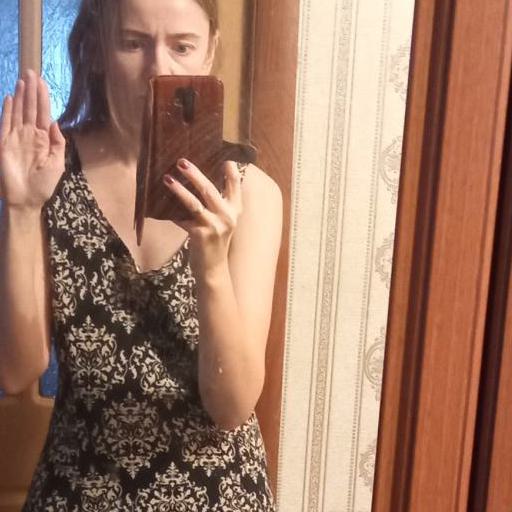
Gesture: no_gesture